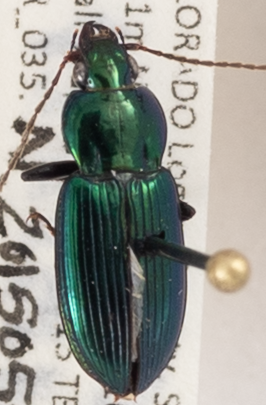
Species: Poecilus scitulus
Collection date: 2015-05-28
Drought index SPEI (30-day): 2.09
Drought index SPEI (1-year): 1.594
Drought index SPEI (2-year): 1.082